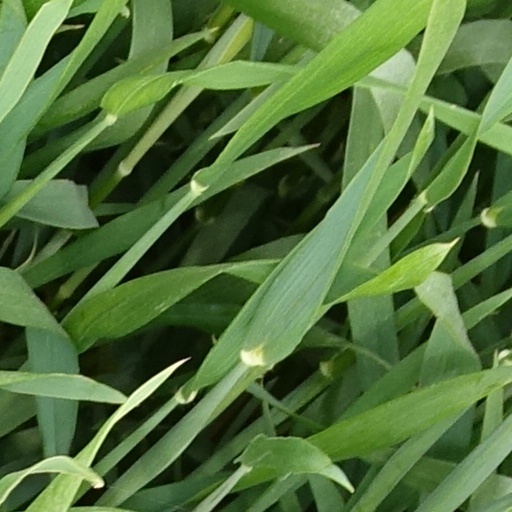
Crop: wheat